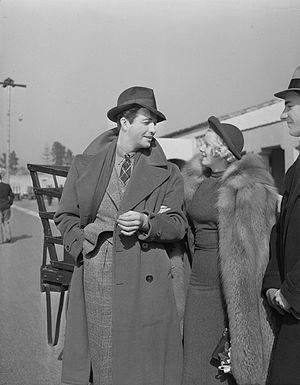
Valet de cœur est un film américain réalisé par W. S. Van Dyke, sorti en 1937.
Par date de première sortie en salles